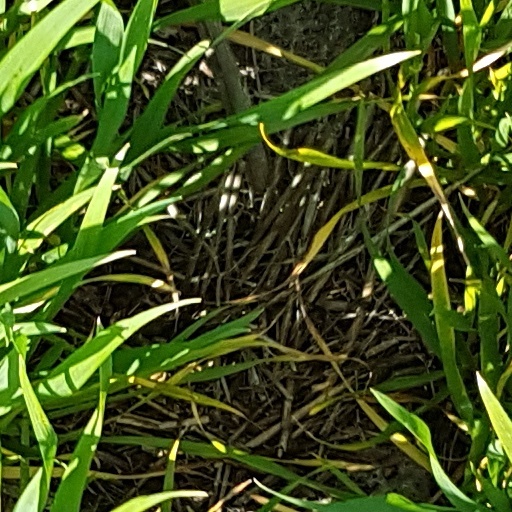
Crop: wheat